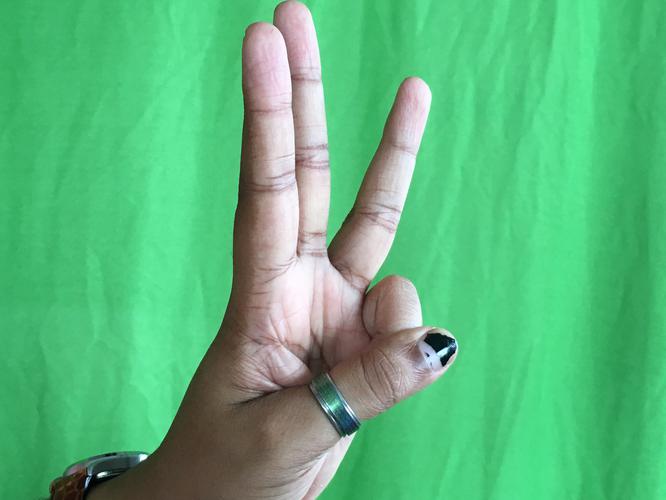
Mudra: Trishulam
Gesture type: single_hand